Harold Lichtenberger

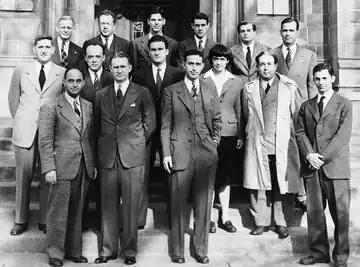
The Chicago Pile team in 1946; Lichtenberger is in the middle row, third from the left.

Harold V. Lichtenberger (April 22, 1920 – December 7, 1993) was an American physicist who was involved in the planning of the Chicago Pile-1, the first nuclear reactor to achieve criticality, and in other reactor experiments at the Argonne National Laboratory.